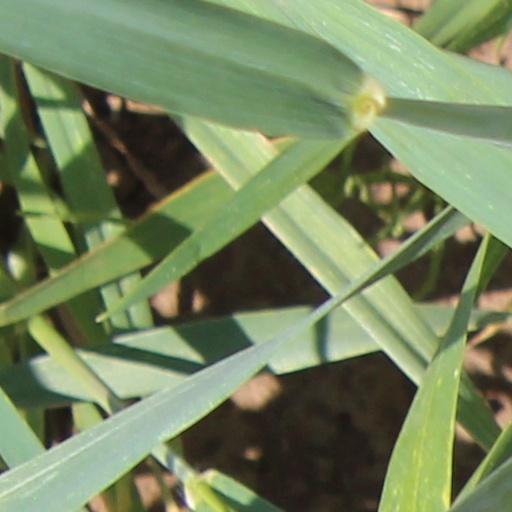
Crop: wheat